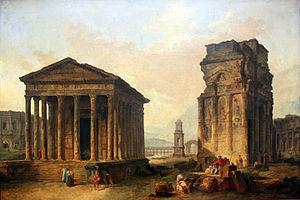
L'Arc de triomphe et le Théâtre d'Orange est un tableau faisant partie de la série des Principaux Monuments de la France du peintre de ruines Hubert Robert sur des vestiges de la Gaule, une grande peinture à l'huile destinée à décorer un salon au château de Fontainebleau.